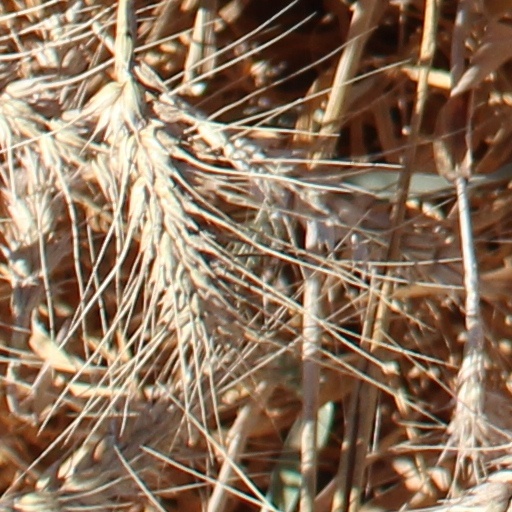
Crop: wheat